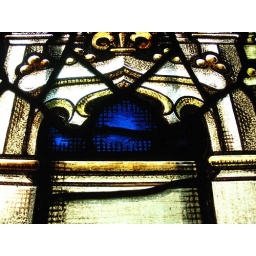
Stained glass window in Metropolitan United Church, Toronto.